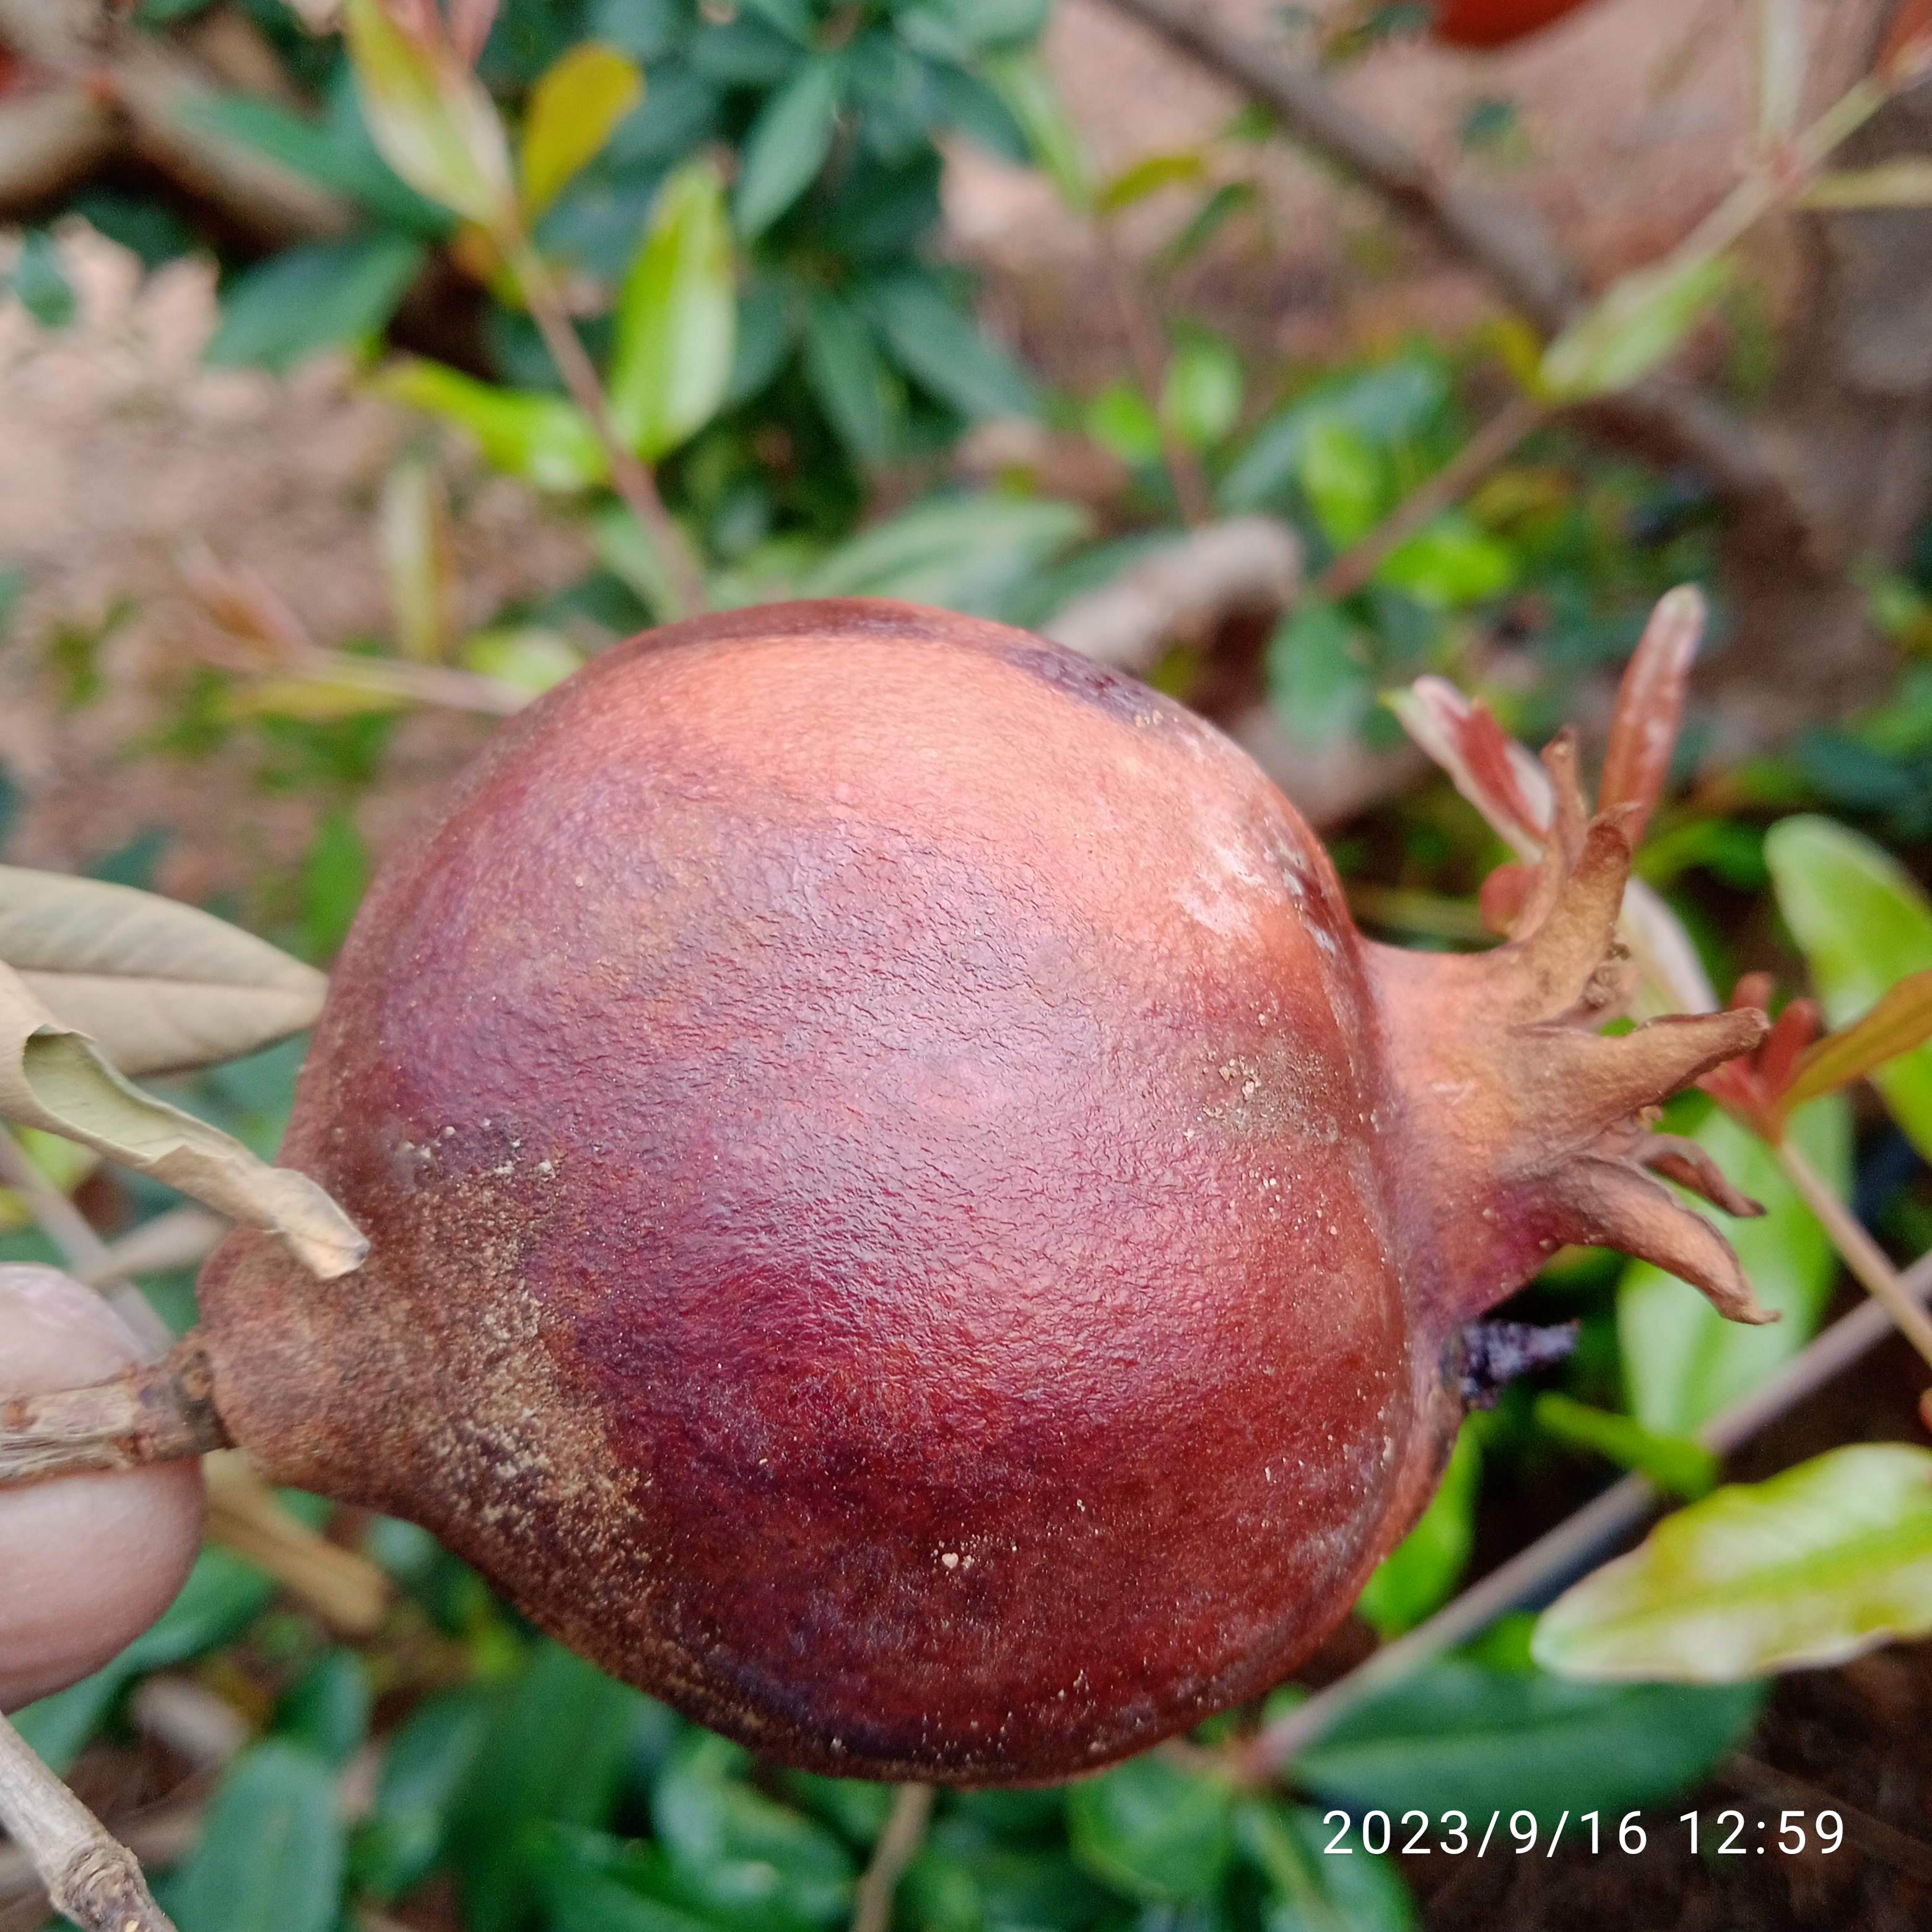
Label: Alternaria